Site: brandenburg
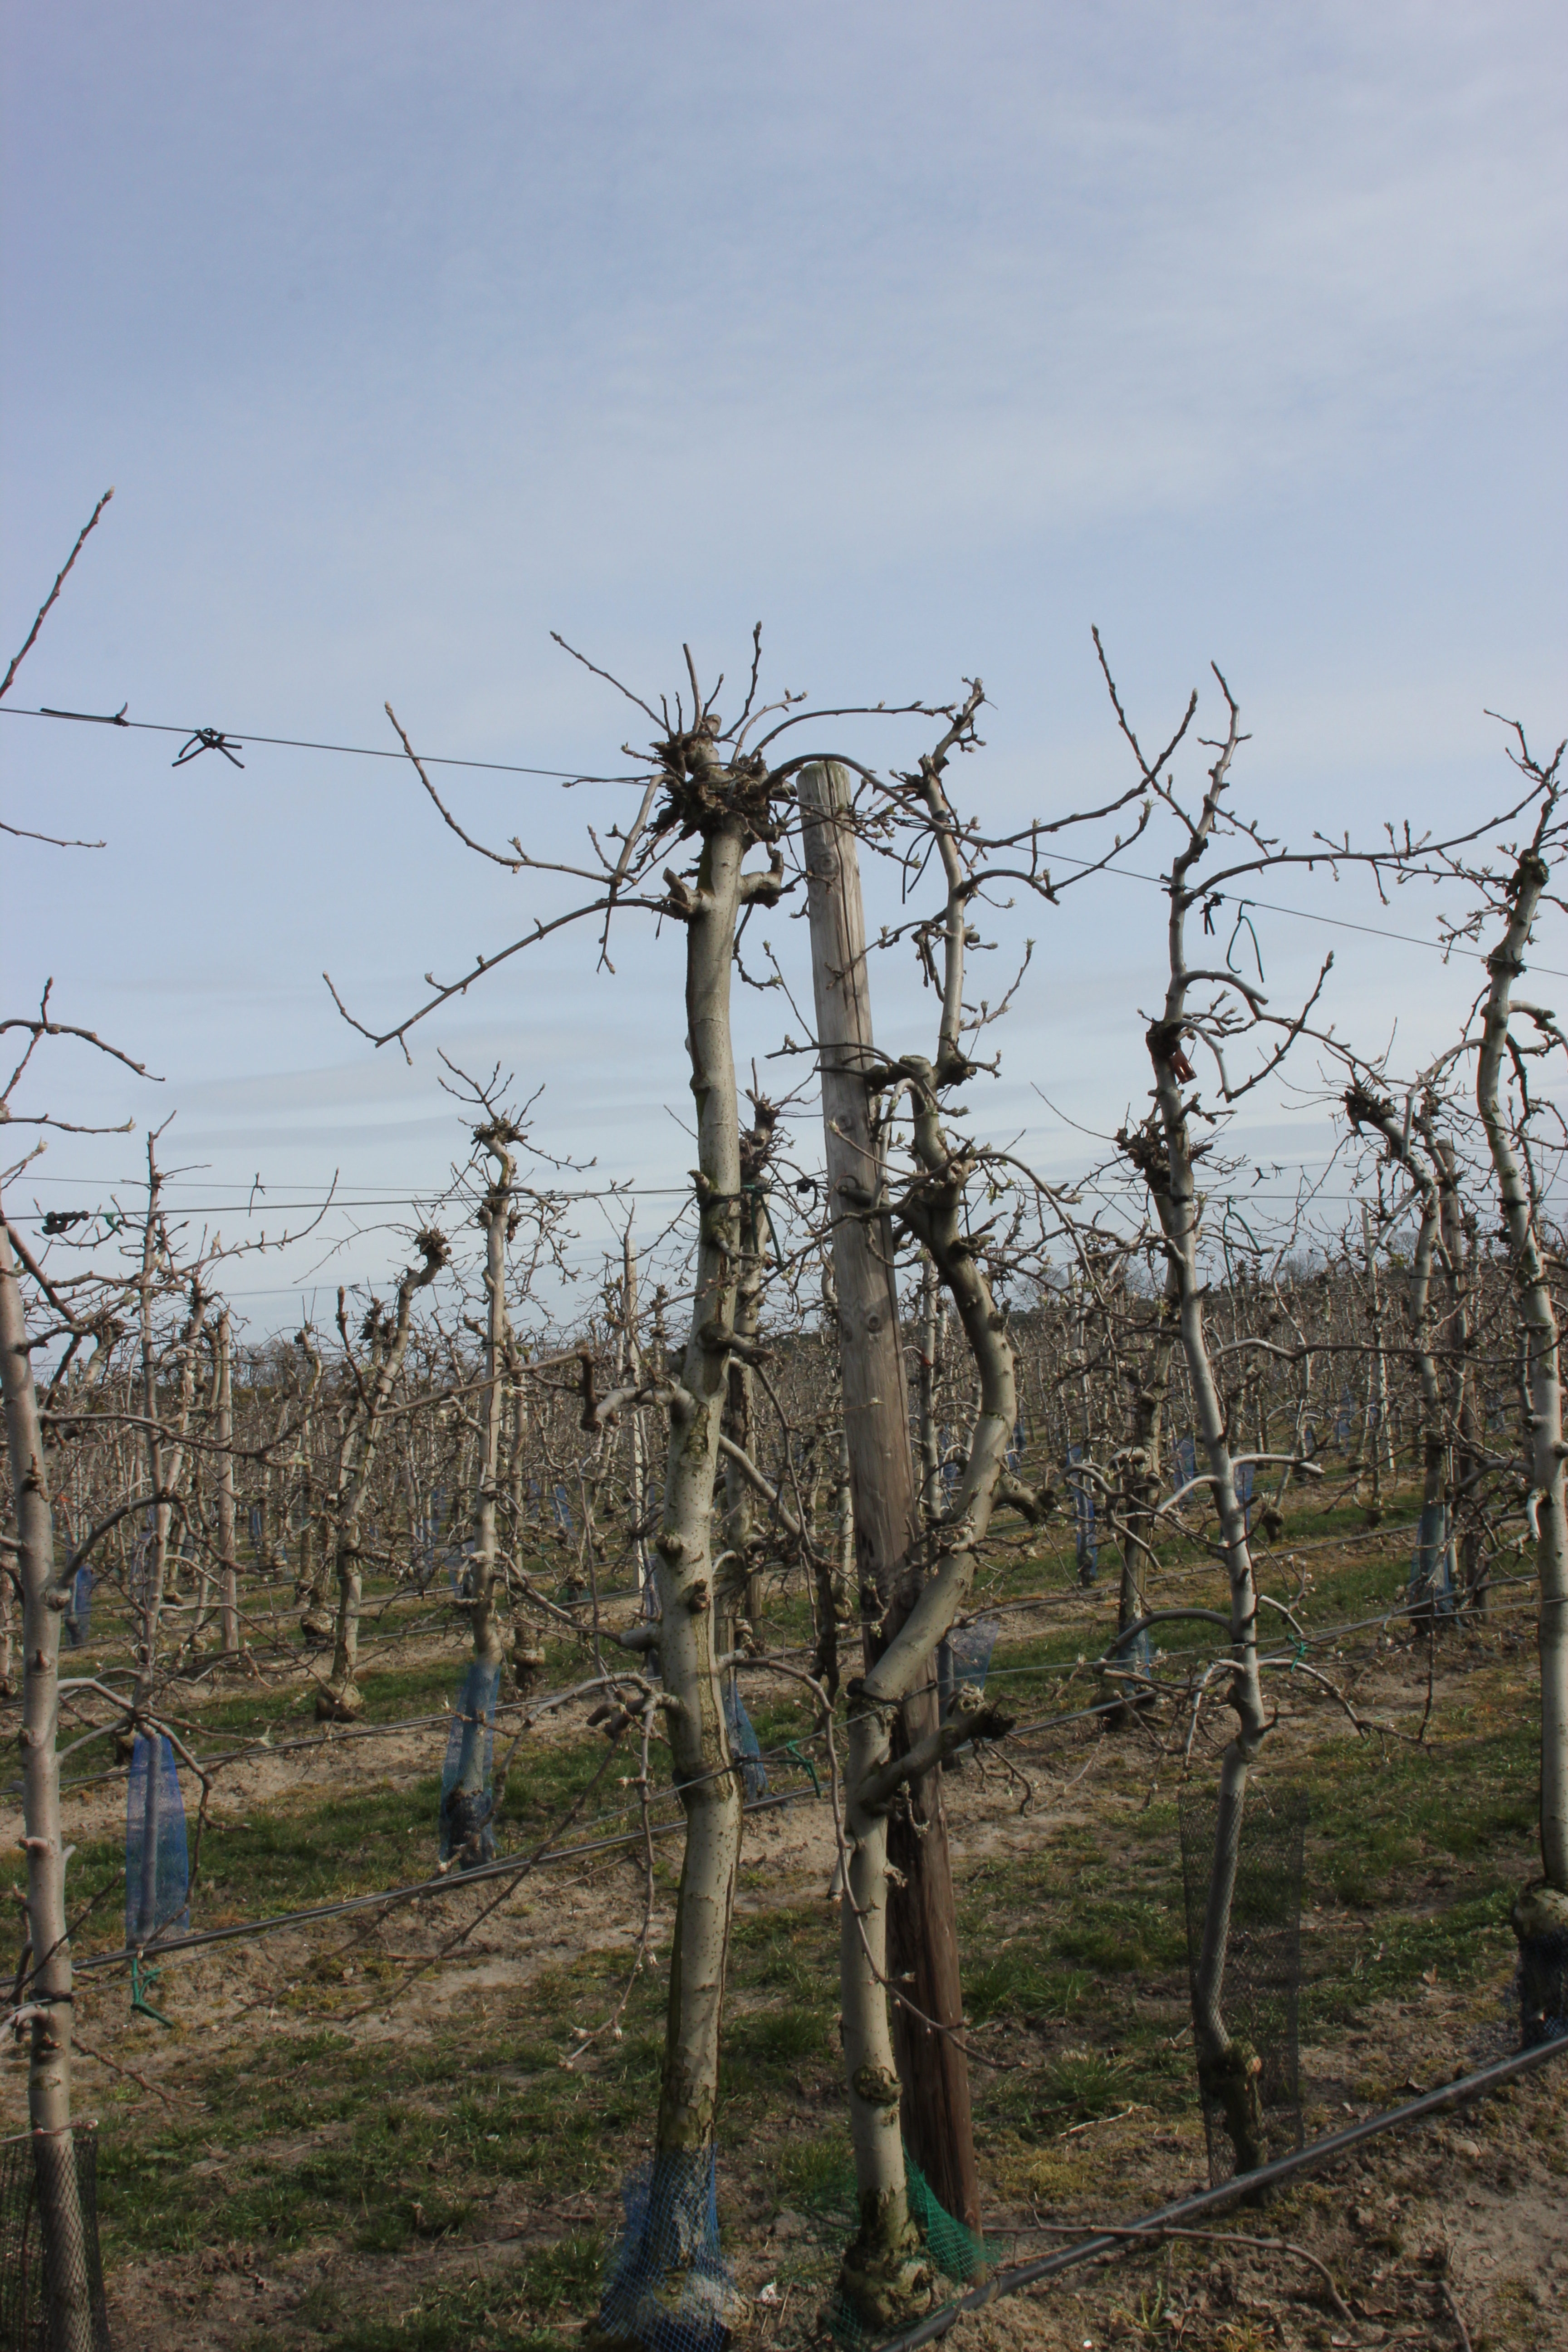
Growth stage (BBCH 54): Inflorescence emergence